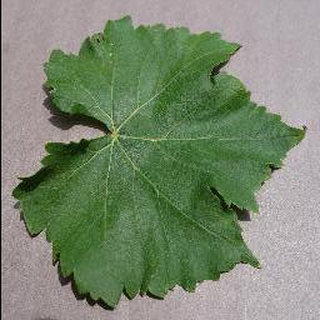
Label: healthy_grape